Museum informatics

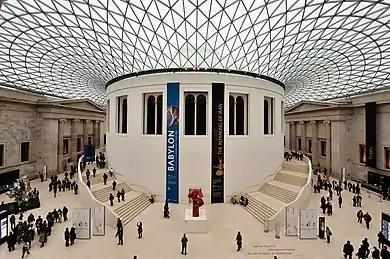
British Museum Dome

"Archives and Museum Informatics" is a leading journal in the field of museum informatics. University courses relating to museology include a component on museum informatics. The Museum Computer Network (MCN) in the United States holds an annual conference and runs the MCN-L electronic mailing list. The Museums Computer Group (MCG) in the United Kingdom also holds meetings relevant to museum informatics. The ICHIM conference series in Europe and the Museums and the Web conference series in North America cover aspects of museum informatics. Other relevant conferences include the EVA Conferences. Books are available on the subject.